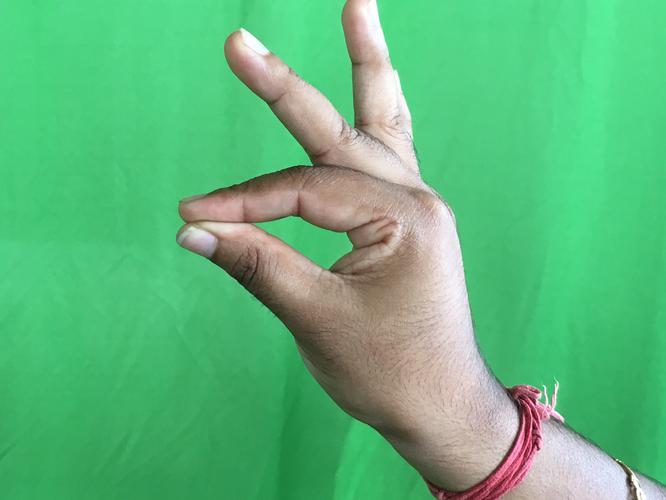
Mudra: Hamsasyam
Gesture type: single_hand